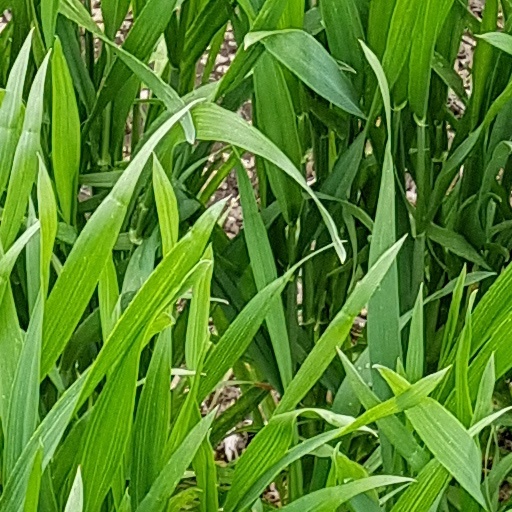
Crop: wheat